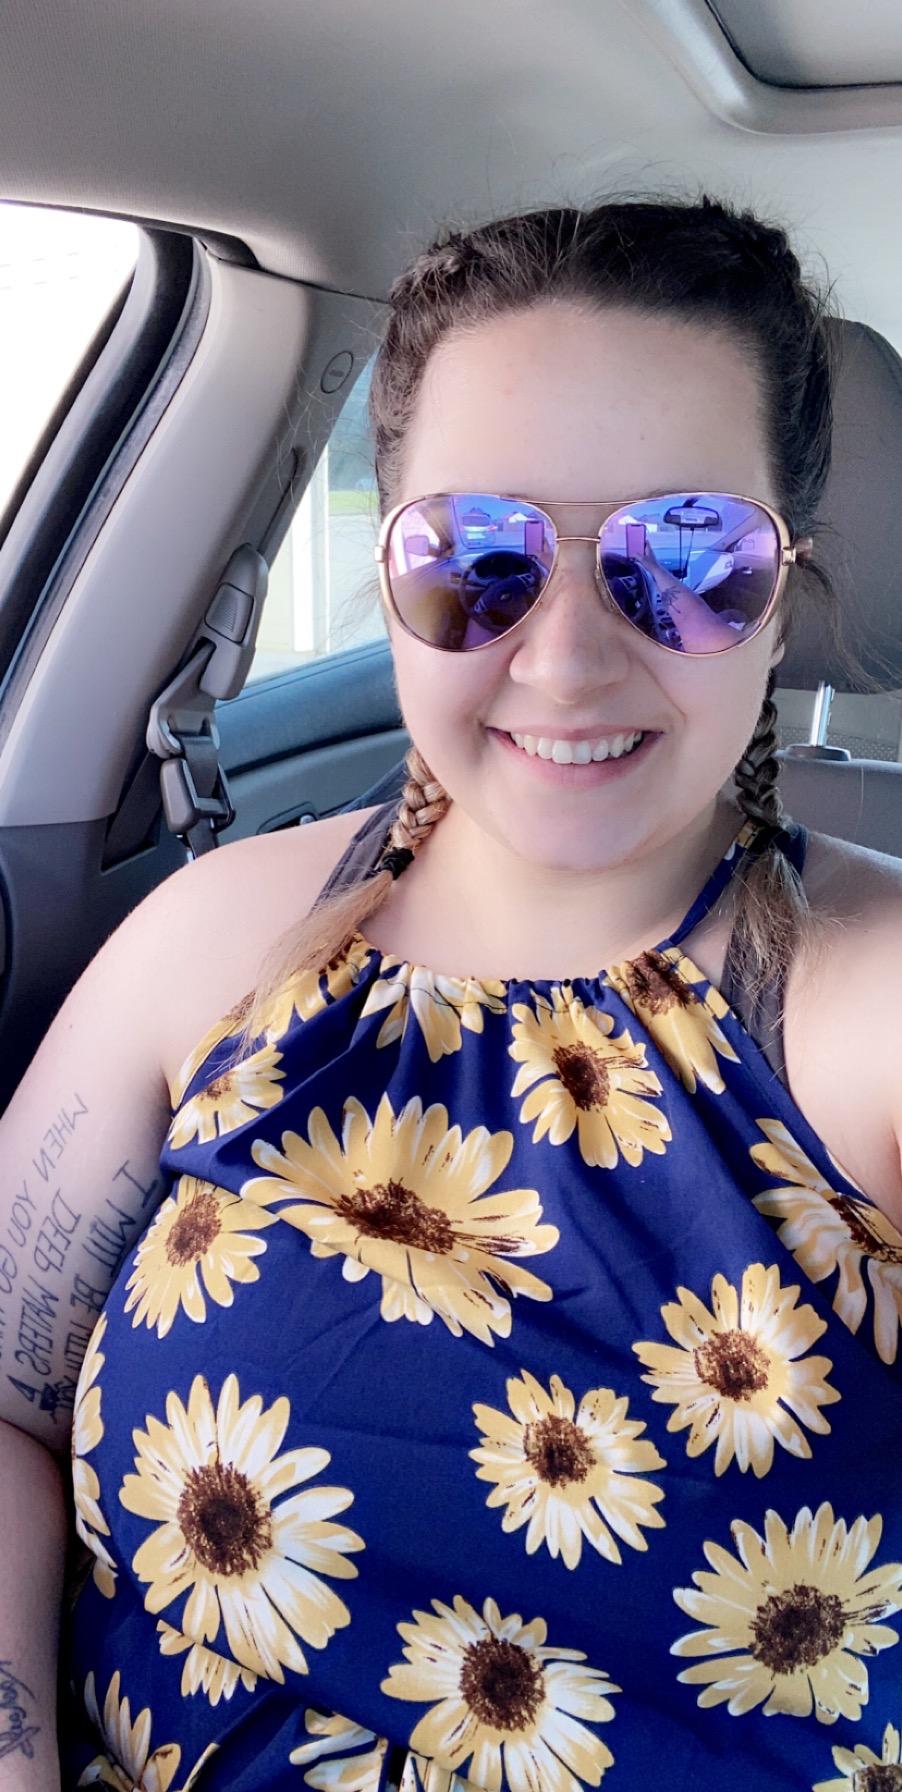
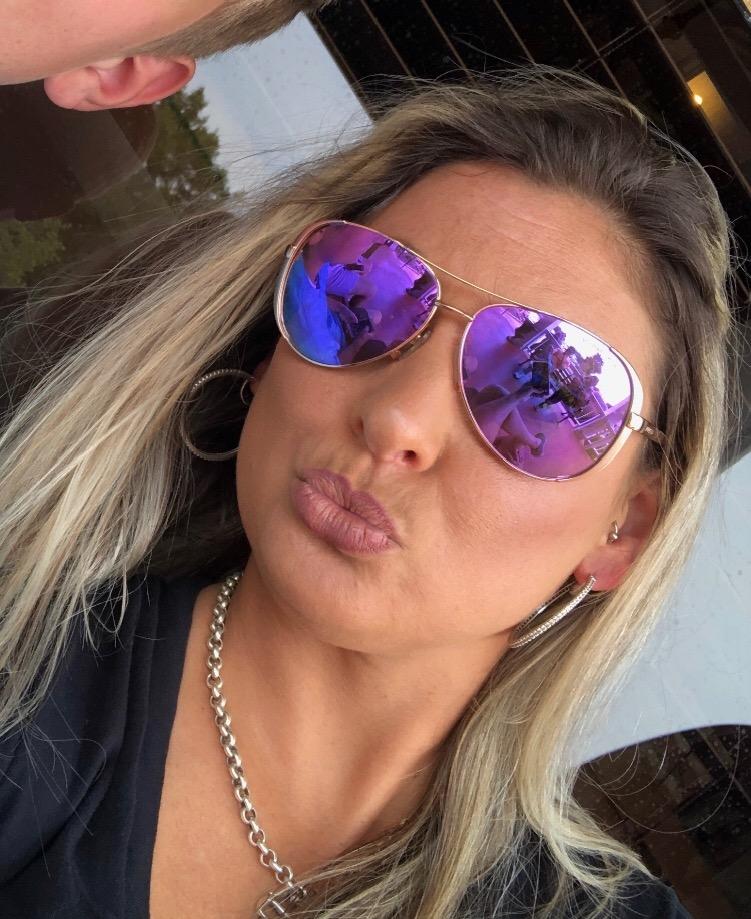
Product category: accessories_sunglasses
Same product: yes